Cultural influence of Star Trek

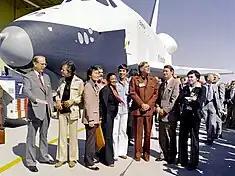
In 1976, a letter-writing campaign compelled NASA to name the inaugural (and test) Space Shuttle "Enterprise" after the fictional starship. In this image, the "Enterprise" is rolled out of the Palmdale manufacturing facilities with "Star Trek" television cast members and creator Gene Roddenberry in attendance.

After its cancellation, through reruns "Star Trek" became more popular and reached a much wider audience than when it had originally aired. Known as "trekkies" or "trekkers", the series' fans formed clubs and organized conventions. In 1976, following another fan-organized letter-writing campaign, NASA named its first Space Shuttle orbiter, "Enterprise" (OV-101), after the fictional starship.